Tullydermot

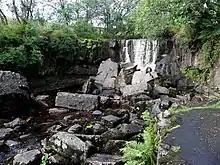
Tullydermot Falls (geograph 3596766)

Tullydermot is traversed by the L1019 local road, minor public roads and rural lanes. The townland covers 178 statute acres.